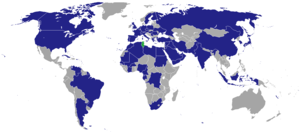
Ceci est une liste des représentations diplomatiques en Tunisie. Il y a actuellement 63 ambassades à Tunis, et de nombreux pays ont des consulats dans d'autres villes tunisiennes.